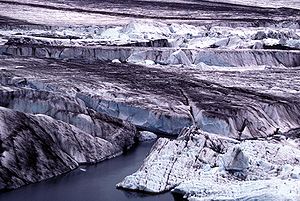
Saale-istiden
Beringgletsjeren, "istid" i Alaska i dag.
Saale-istiden, Illinoian eller Riß-istiden er den næstsidste istid, som begyndte for cirka 386.000 år siden. Indlandsis trængte under den sidste kuldeperiode frem fra Østersøegnene og dækkede det meste af Danmark for omkring 140.000 år siden. Saaleistiden endte for cirka 128.000 år siden.